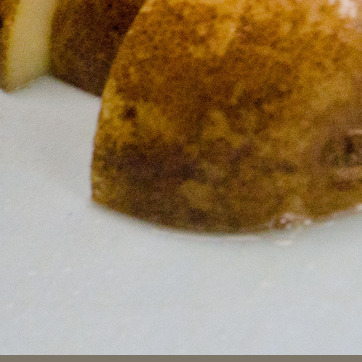
Material: food